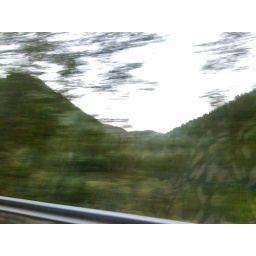
blurred photo taken from the car with my iphone, near detroit lake in oregon